Norse settlements in Greenland

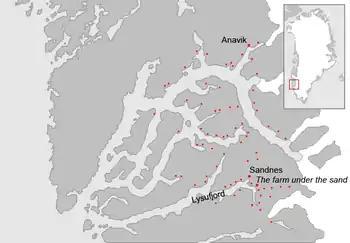
Map of the Western Settlement

The western settlement is located about 500 km north of the eastern settlement in the area around today's capital Nuuk (Godthåb) in a less favourable climatic location. It was smaller and more modestly equipped and comprised around 90 farms near today's Kapisillit (Lakskaj) settlement.